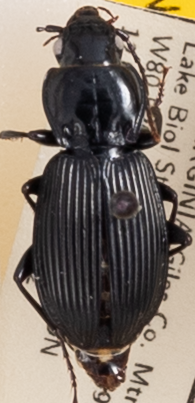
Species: Pterostichus coracinus
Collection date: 2022-07-12 04:00:00
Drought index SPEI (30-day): -0.348
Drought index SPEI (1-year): -0.9
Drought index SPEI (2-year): -0.39